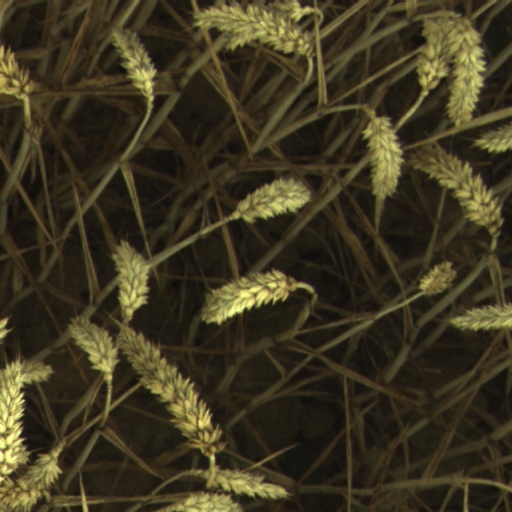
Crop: wheat